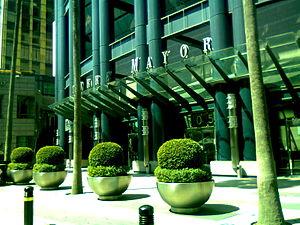
Torre Mayor, le plus haut gratte-ciel de Mexico et le Mexique.